Hepatitis C virus cis-acting replication element

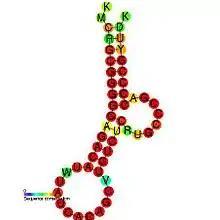
Predicted secondary structure and sequence conservation of HepC_CRE

The Hepatitis C virus (HCV) cis-acting replication element (CRE) is an RNA element which is found in the coding region of the RNA-dependent RNA polymerase NS5B. Mutations in this family have been found to cause a blockage in RNA replication and it is thought that both the primary sequence and the structure of this element are crucial for HCV RNA replication.